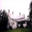
Label: house